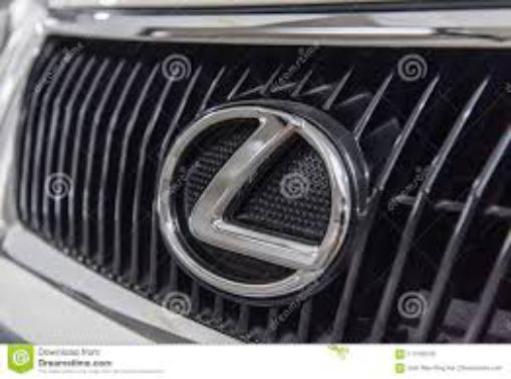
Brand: lexus-2
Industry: Transportation